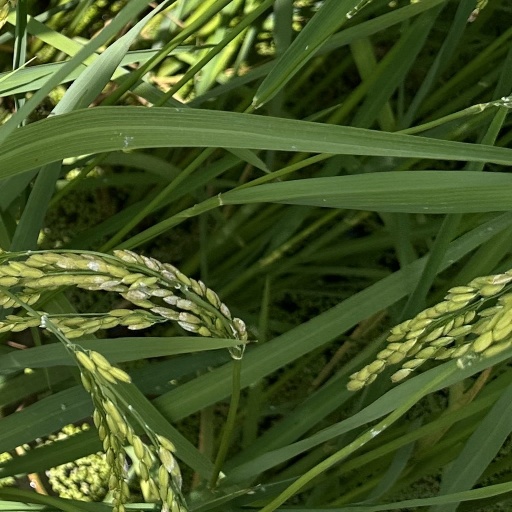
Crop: rice